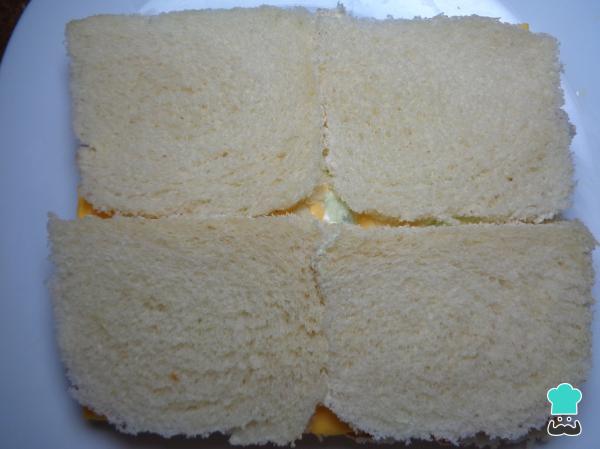
0Ahora, colocamos una última capa de pan, tal y como se muestra en la imagen, para cerrar el sandwichón.